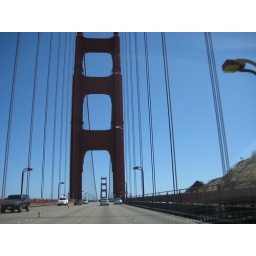
I probably shouldn't mention that I was alone in the car as I was driving across the bridge when I took this photo.